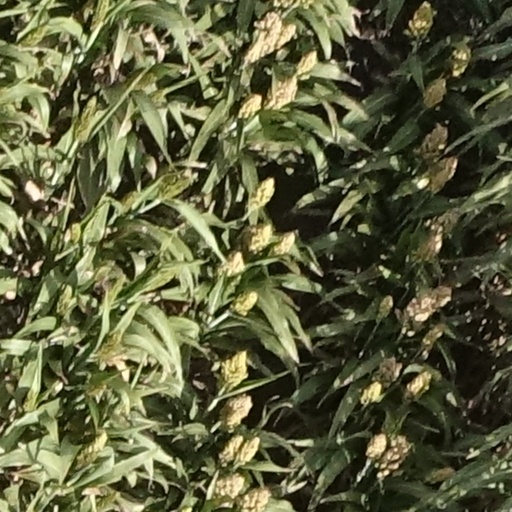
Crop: sorghum